Sebastian Giovinco

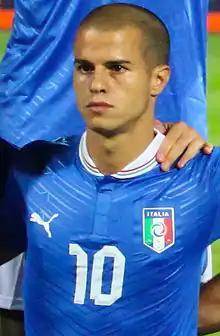
Giovinco lining up for Italy in 2012

Giovinco also played at the 2008 Toulon Tournament, where he appeared in all five matches, and was voted the most valuable player of the competition, scoring two goals in the opening game against the Ivory Coast, and netting the winning penalty in the semi-final shoot-out against Japan. Italy ultimately won the competition, defeating Chile 1–0 in the final. That summer, Giovinco, alongside Juventus teammates Claudio Marchisio and Paolo De Ceglie, were named in the Italy squad for the 2008 Summer Olympics in Beijing, China. On 7 August 2008, he scored the opening goal in a 3–0 win against Honduras in the first match of the competition, where he struck the ball from outside of the box with his weaker left foot; Italy were eliminated in the quarter-finals of the competition, following a 3–2 loss to Belgium on 16 August.